Trams in Melbourne

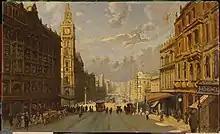
Painting by George Hyde Pownall showing trams running down Bourke St in central Melbourne in 1912

The North Melbourne Electric Tramway & Lighting Company (NMETL) was an electricity and tramway company that operated from 1906 to 1922. The tramway section was taken over by the MMTB on 1 August 1922 and the electricity section taken over by the State Electricity Commission of Victoria in 1922.